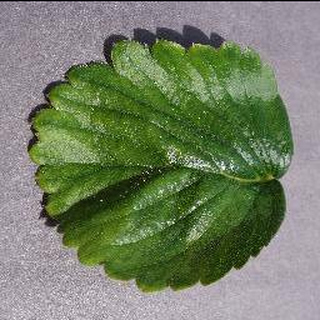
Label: healthy_strawberry